Congressional Gold Medal

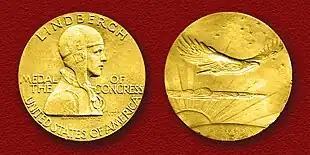
Medal awarded to Charles A. Lindbergh in 1930

A Congressional Gold Medal is designed by the United States Mint to specifically commemorate the person and achievement for which the medal is awarded. Medals are therefore different in appearance, and there is no standard design. Congressional Gold Medals are considered non-portable, meaning that they are not meant to be worn on a uniform or other clothing, but rather displayed.